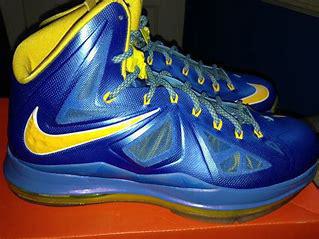
Brand: Nike
Model: Lebron 10